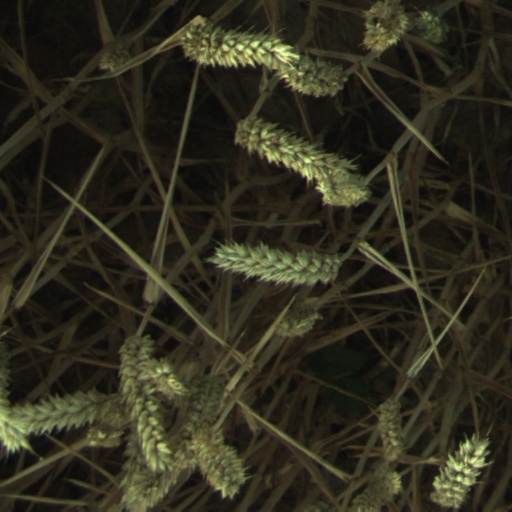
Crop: wheat